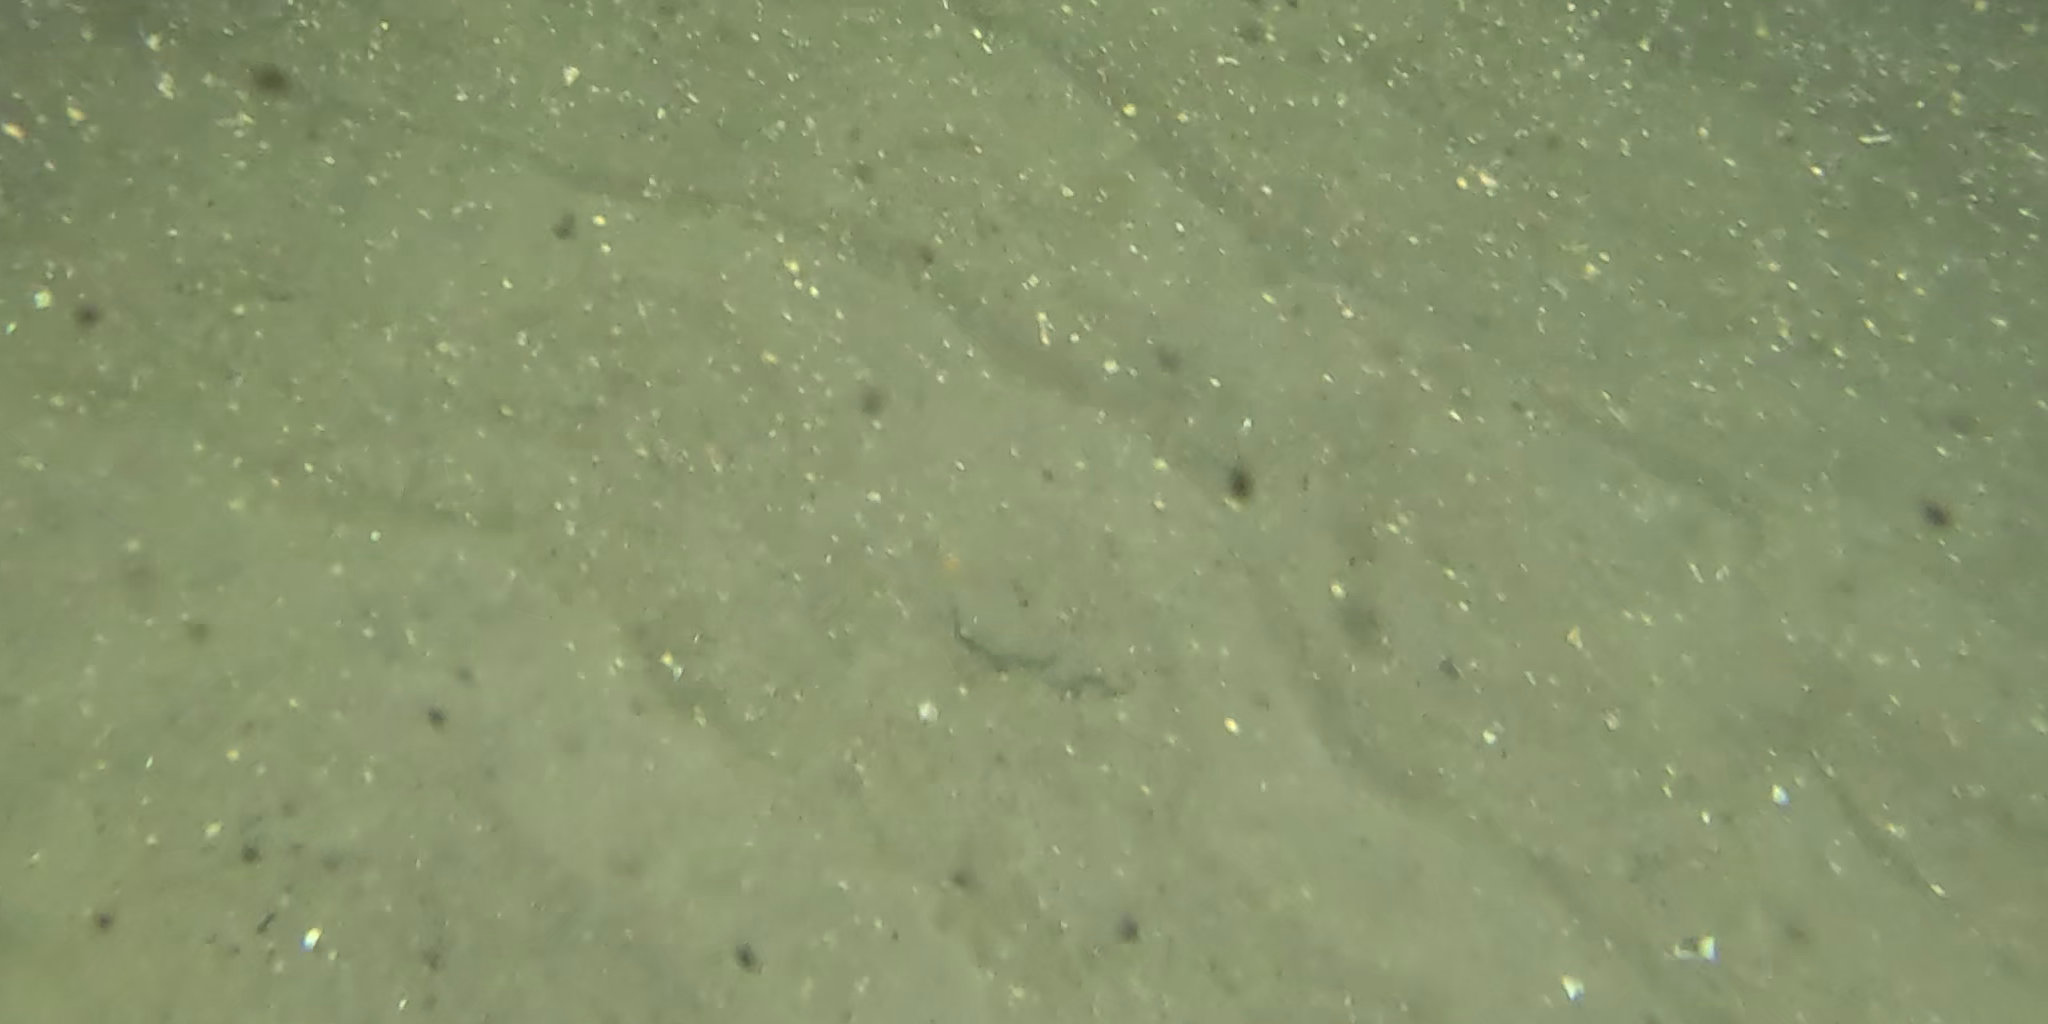
Seabed habitat: sand